Em Magan

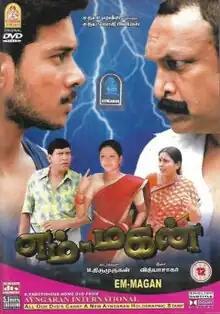
DVD cover

Em Magan is a 2006 Indian Tamil-language family drama film written and directed by Thirumurugan. Bharath, Gopika, and Nassar played the lead roles, while Vadivelu, Saranya Ponvannan, and Gajala appeared in supporting roles. The music was composed by Vidyasagar with cinematography by Sevilo Raja and editing by Jeyakumar. Upon release on 7 September 2006, the film met with positive critical reception and became a commercial success. It was remade in Kannada as "Putra" (2011).